Dutch Gift

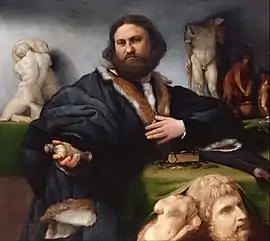
Lorenzo Lotto's portrait of Andrea Odoni, 1527

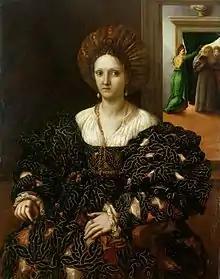
Giulio Romano, "Portrait of Margherita Palaeologa", c.1531

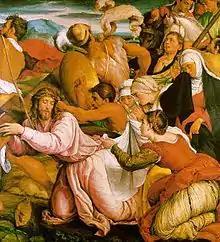
Jacopo Bassano's "Christ carrying the cross" is now in the National Gallery, London.

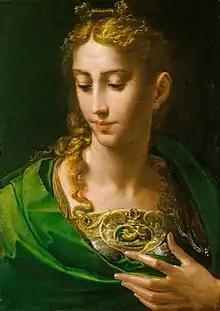
Parmigianino (Parma 1503-Casalmaggiore 1540) – Pallas Athena – RCIN 405765 – Royal Collection

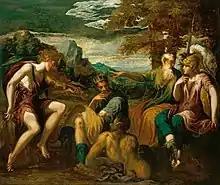
Andrea Schiavone (c. 1500–1563) – The Judgement of Midas – RCIN 402862 – Royal Collection

The Dutch Gift of 1660 was a collection of 24 mostly Italian Renaissance paintings, four by Dutch Masters, and twelve classical sculptures. The gift was presented to newly-restored King Charles II of England on 16 November by envoys of the States of Holland.